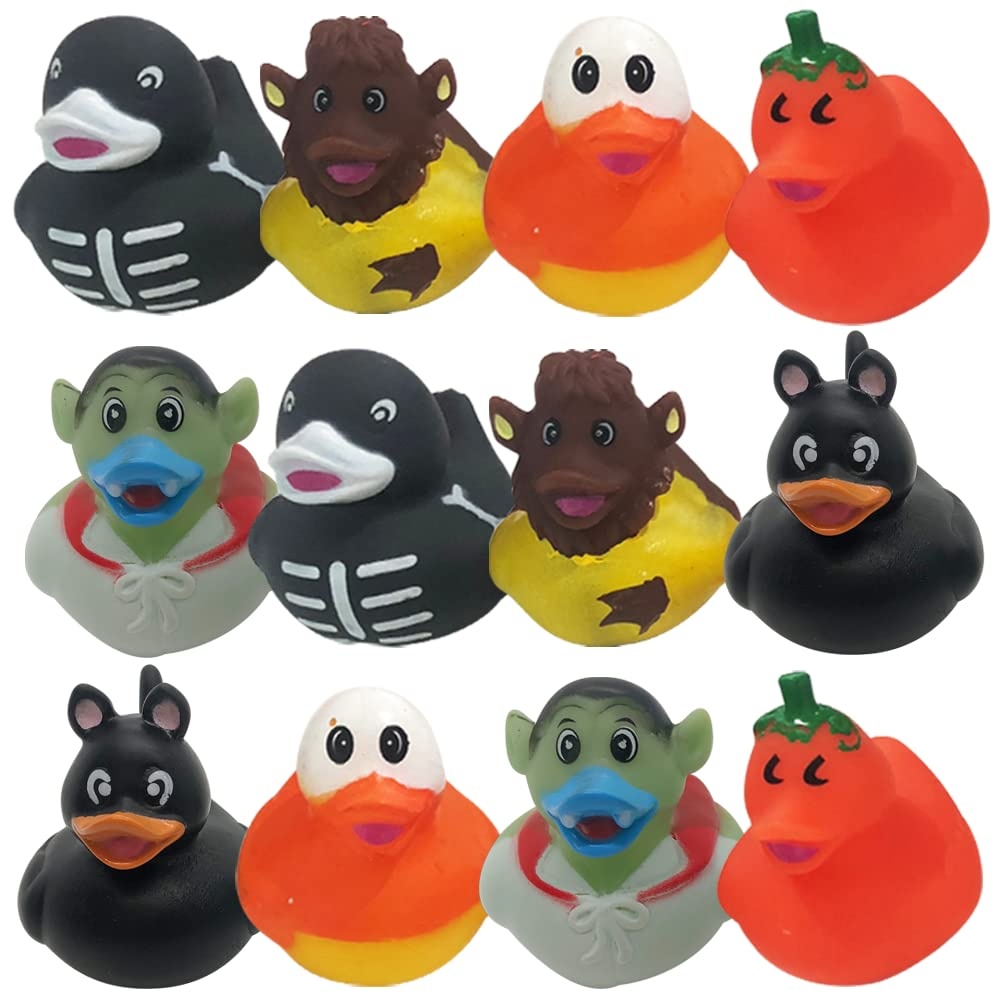
ArtCreativity 2.5 Inch Assorted Halloween Rubber Duckies for Kids, Pack of 12, Variety of Halloween Characters, Trick or Treat Supplies, Goodie Bag Fillers, Party Favors, Halloween Themed Bathtub Toys
Brand: ArtCreativity Wholesale
GIGGLE-SPARKING ASSORTMENT: Adorable floating rubber ducks little ones will love! Every set comes with 12 rubber duckies with a variety of Halloween characters. This rubber ducky assortment is the one that will make your Halloween party lots of fun. PERFECT FOR HALLOWEEN: Get creative, use them as Halloween party favors or Halloween goodie bag fillers boys and girls will love. A great alternative to Halloween candy, these rubber duckies are great for trick-or-treaters. Each duck measures 2.5”. FUN IN THE TUB: Get the little ones into the holiday spirit with these Halloween-themed bath toys. Made using non-toxic rubber, they keep kids company while taking a bath, having a blast in the pool, or enjoying a splash at the lake or beach. For kids ages 3+ UNIQUE CARNIVAL SUPPLIES: No carnival is ever complete without a rubber ducky game. Use this ducky set to create a carnival game full of Halloween flair. The ducks are also great as classroom handouts, preschool parties, and cake toppers for Halloween-themed cakes. BUY WITH CONFIDENCE: Have a blast knowing that we’ve fully got your back. Not satisfied with these toys? Don’t worry, we’ll send you a replacement or issue a full refund. Click ‘Add to Cart’ now to spark smiles with complete peace of mind!
Category: Toys & Games > Toys > Bath Toys > Rubber Duckies